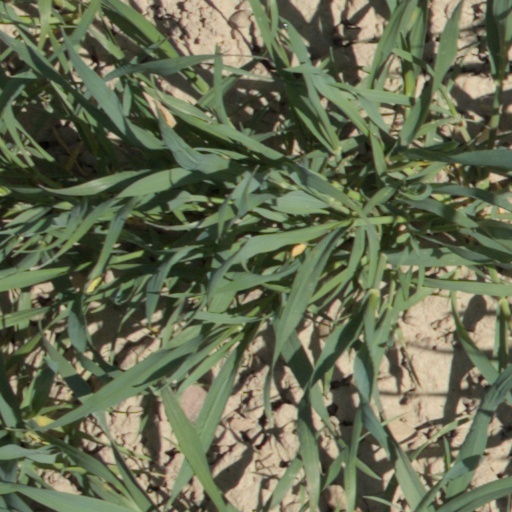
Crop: wheat